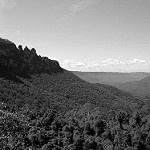
Label: B & W